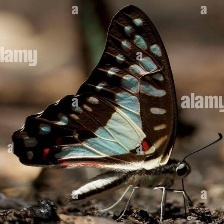
Species: GREAT JAY